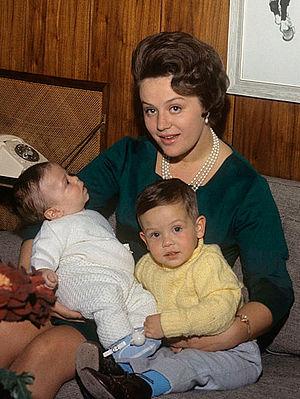
La princesse Muna Al-Hussein est la mère du roi Abdallah II de Jordanie.